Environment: real
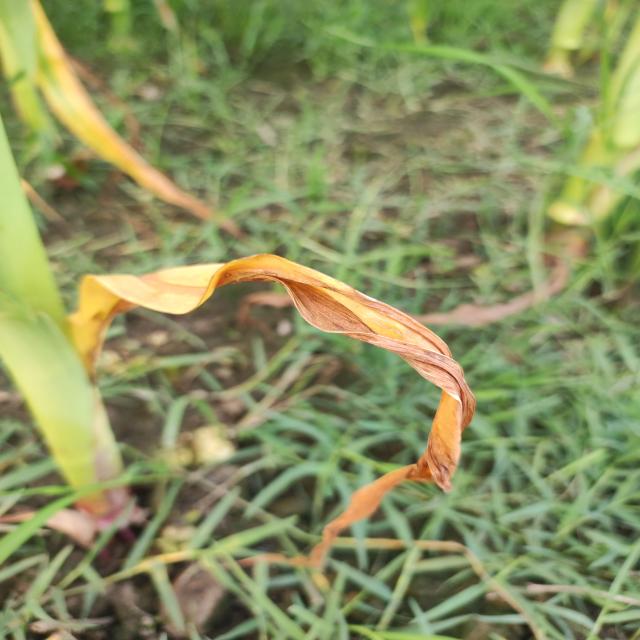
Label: nitrogen_deficiency